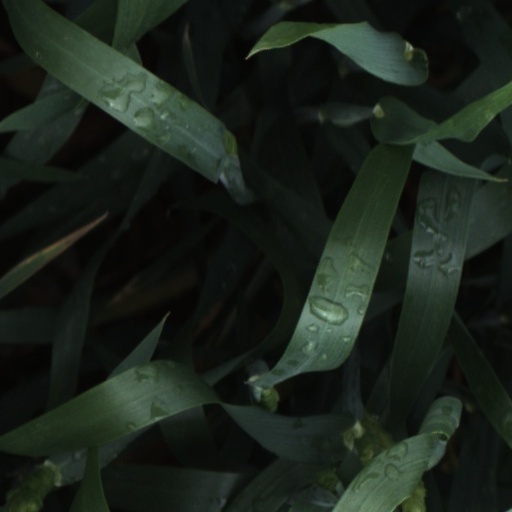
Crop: wheat